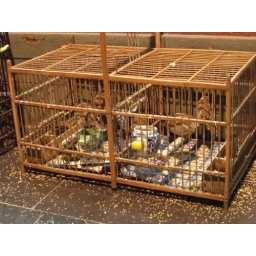
night market in the Muslim district - bird cage